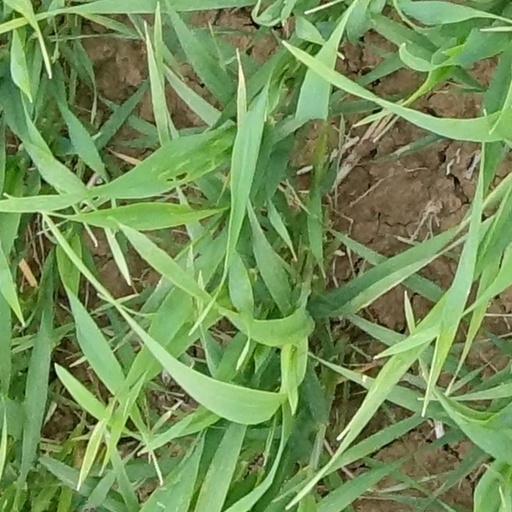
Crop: wheat